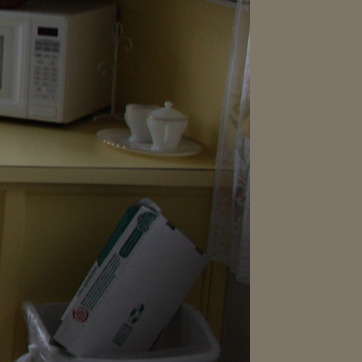
Material: other